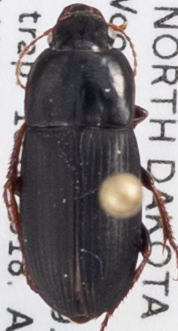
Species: Harpalus opacipennis
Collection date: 2018-07-10
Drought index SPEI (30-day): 0.396
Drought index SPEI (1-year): -0.404
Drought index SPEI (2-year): -0.172